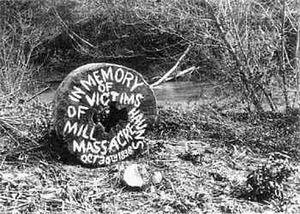
Mémorial de Hauns Mill, comté de Caldwell, Missouri,USA
Le massacre de Haun's Mill est un événement de l'histoire des saints des derniers jours. Il a lieu le 30 octobre 1838 quand une milice organisée du Comté de Livingston, Missouri, attaque une colonie de mormons dans le comté de Caldwell, Missouri, aux États-Unis.